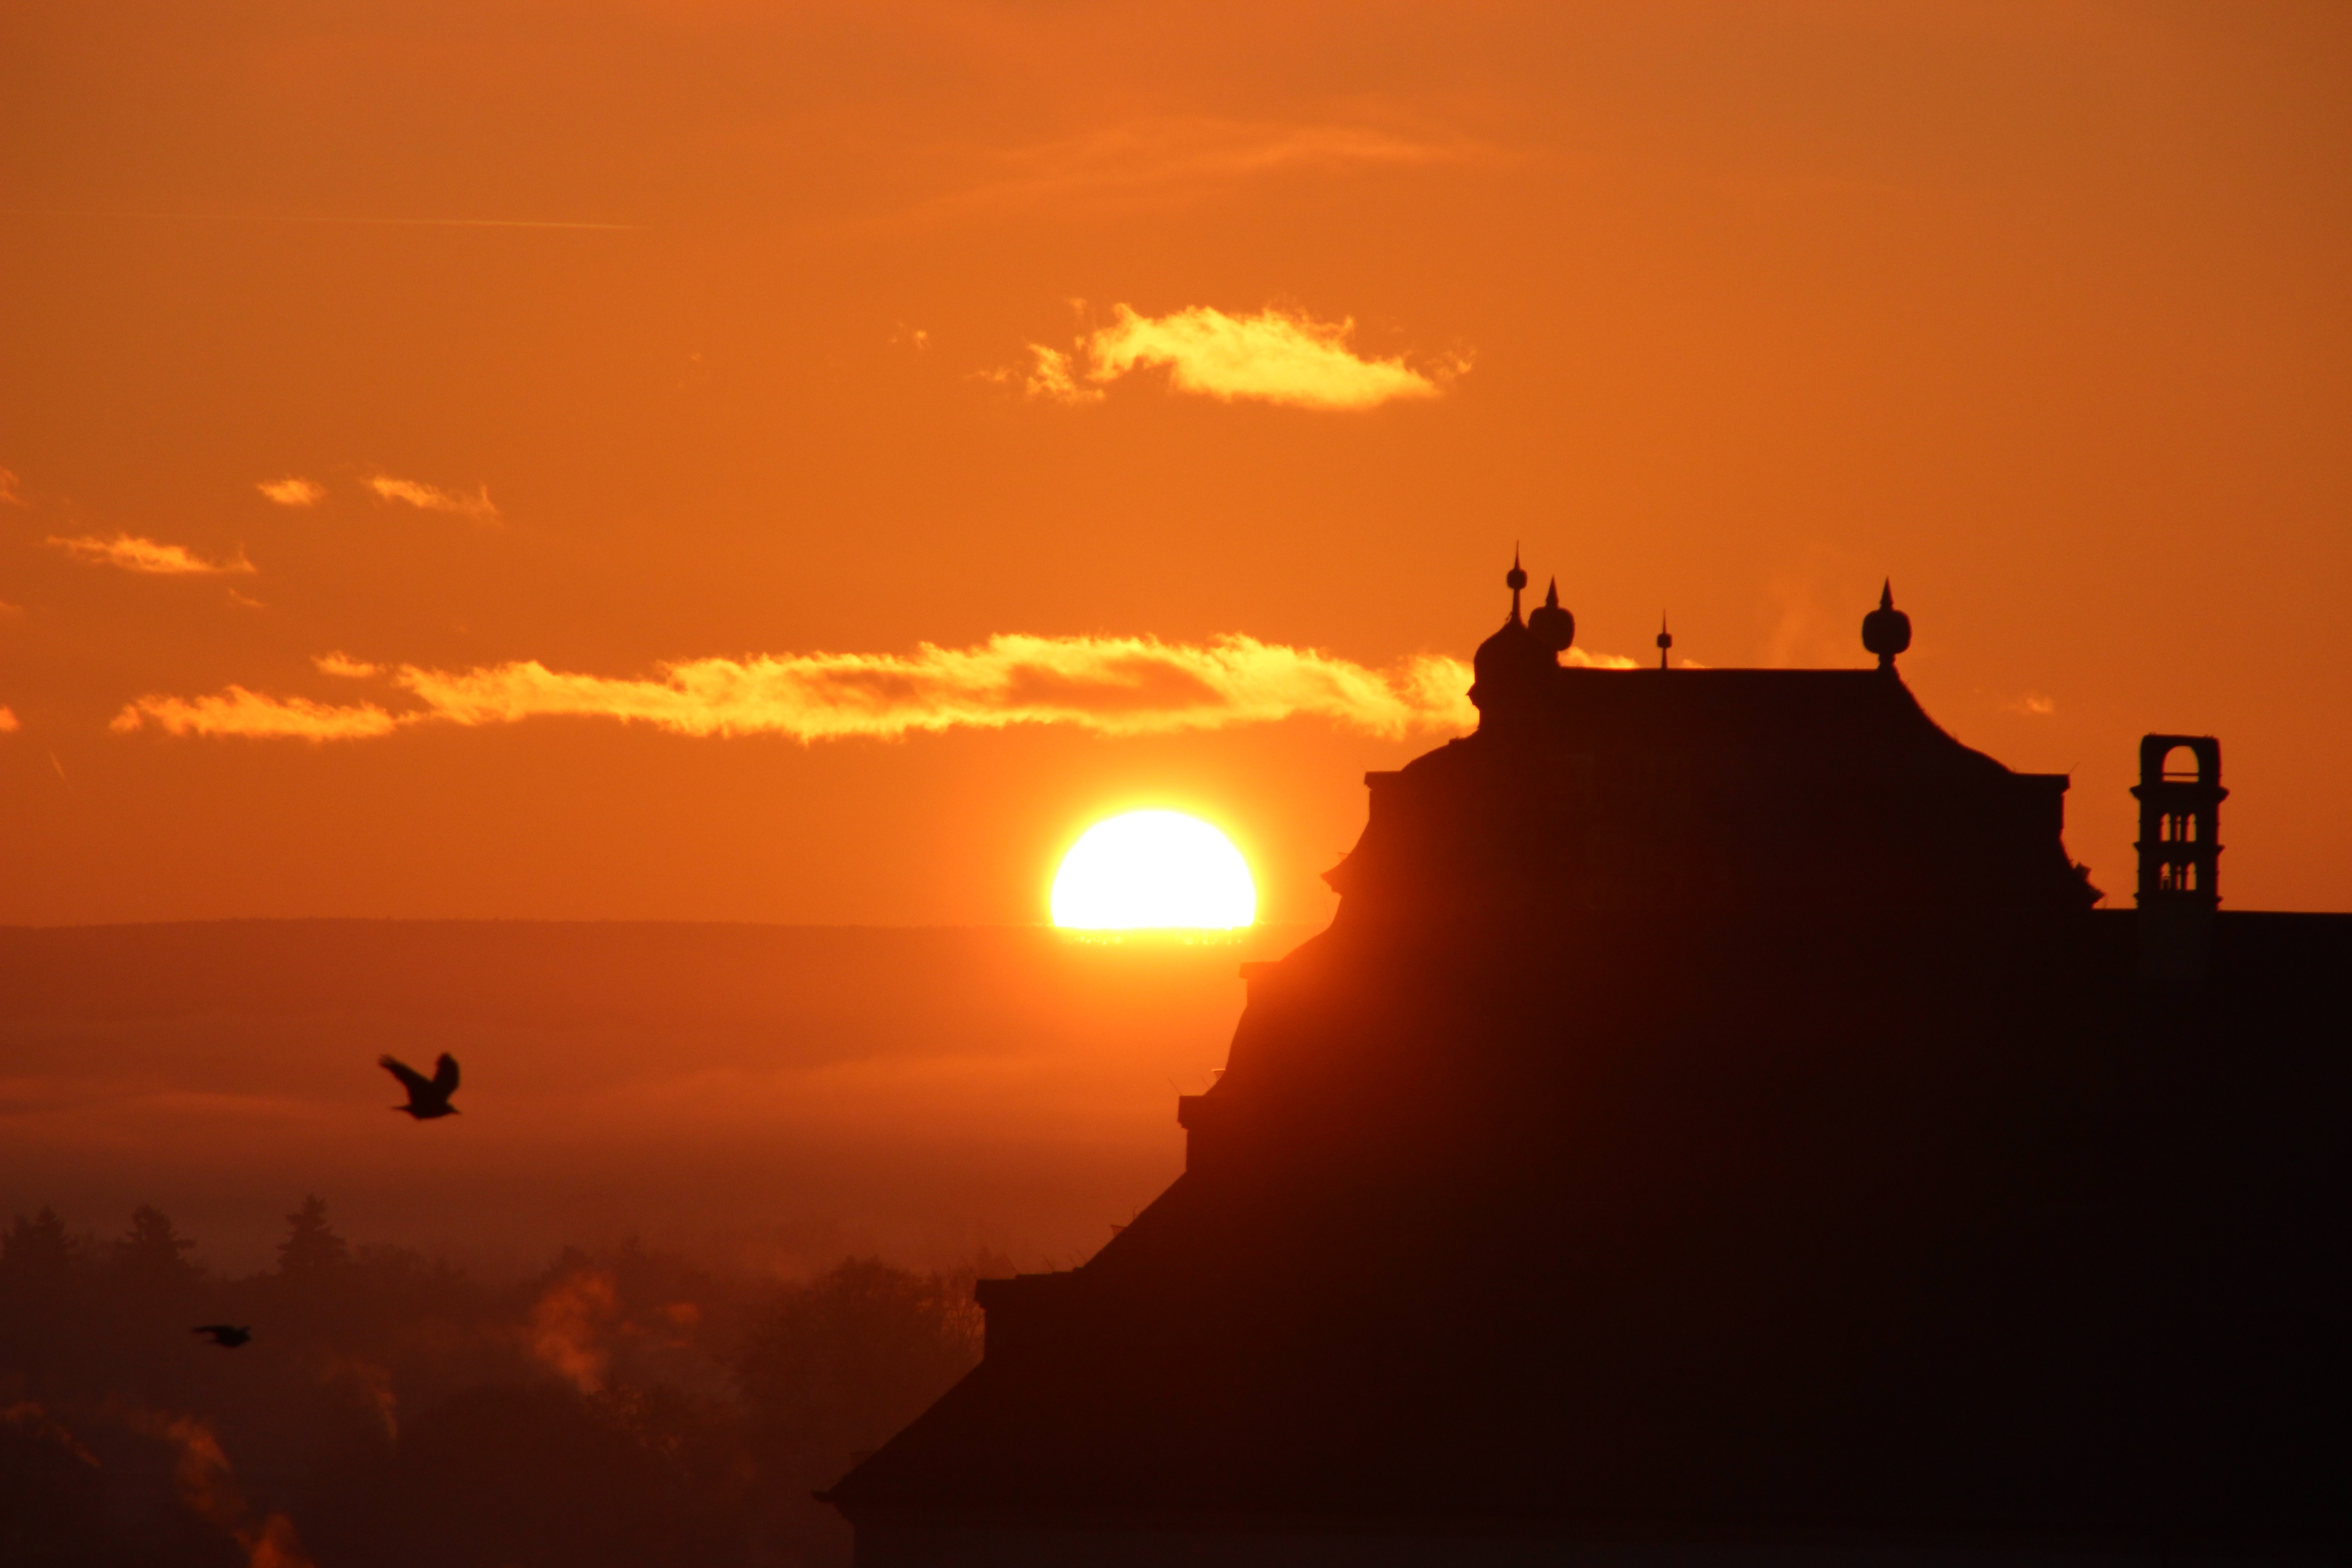
landscape, sea, horizon, silhouette, cloud, sky, sun, sunrise, sunset, sunlight, morning, dawn, dusk, evening, red, clouds, bamberg, morgenstimmung, afterglow, morgenrot, atmospheric phenomenon, red sky at morning